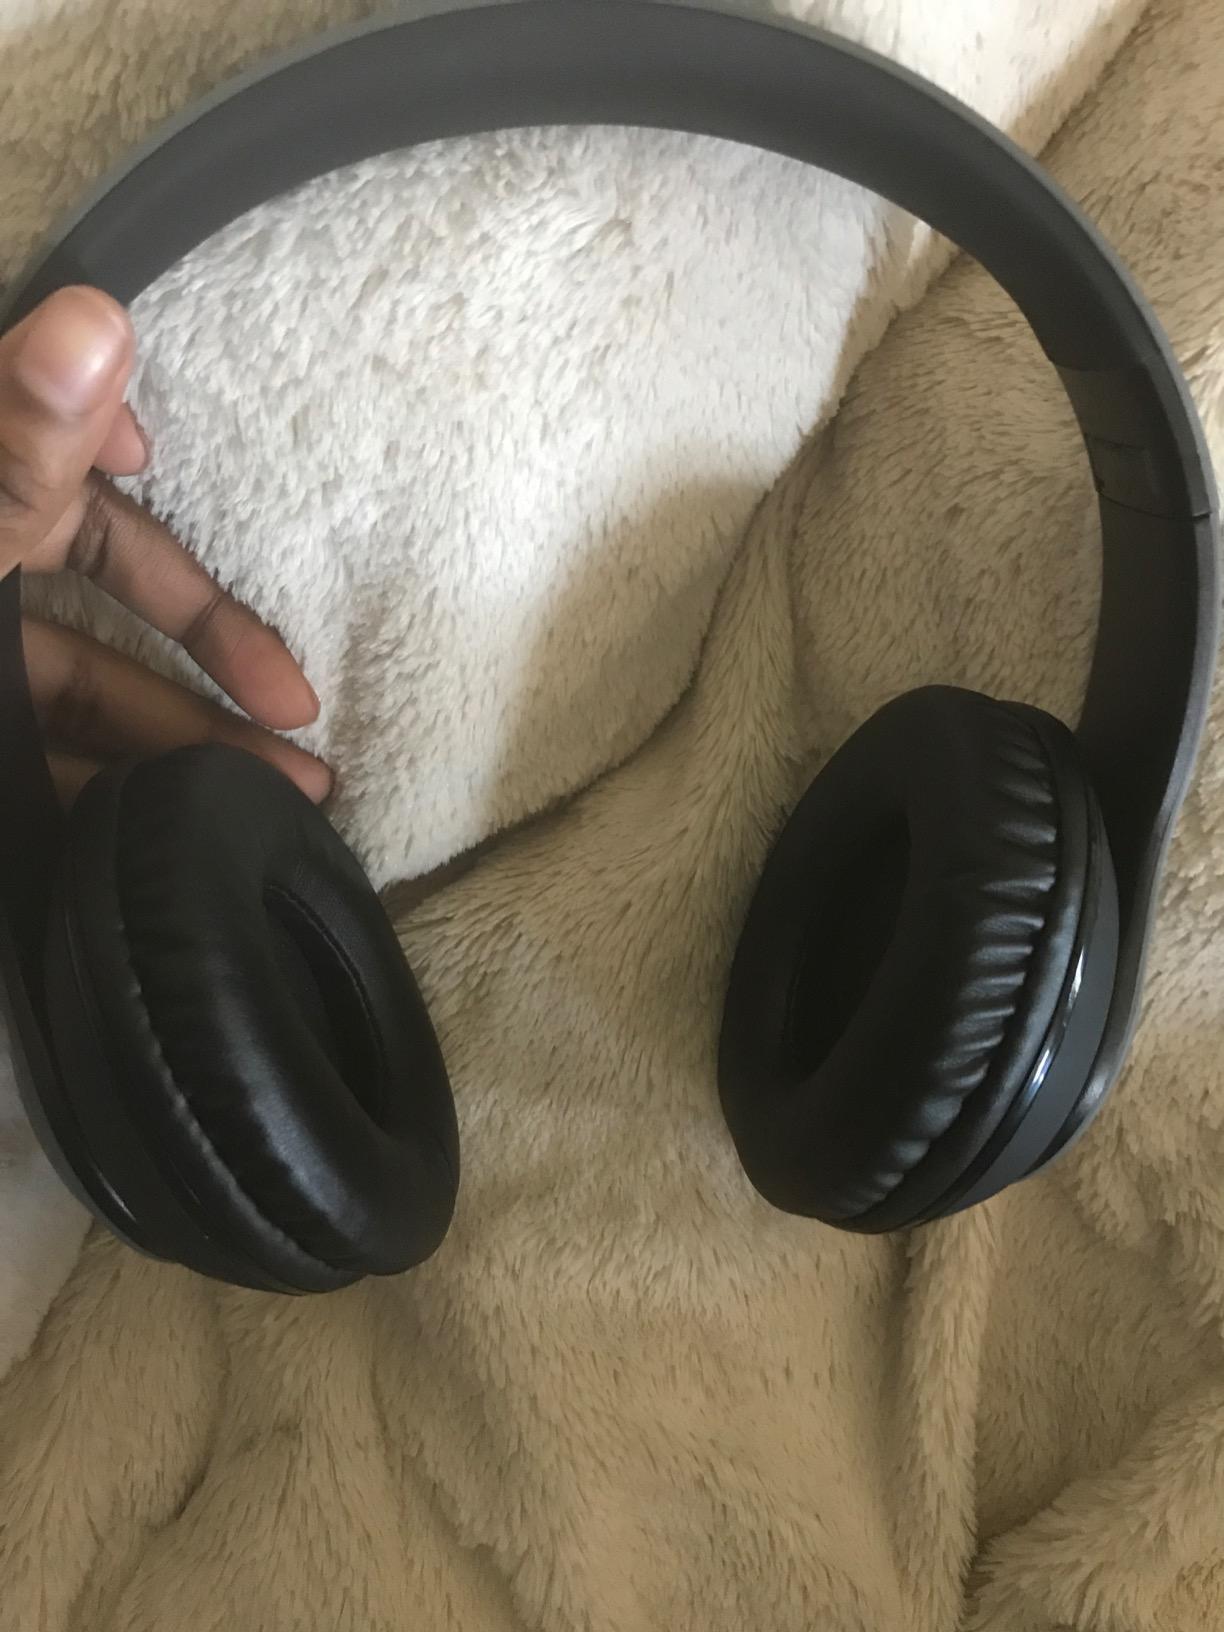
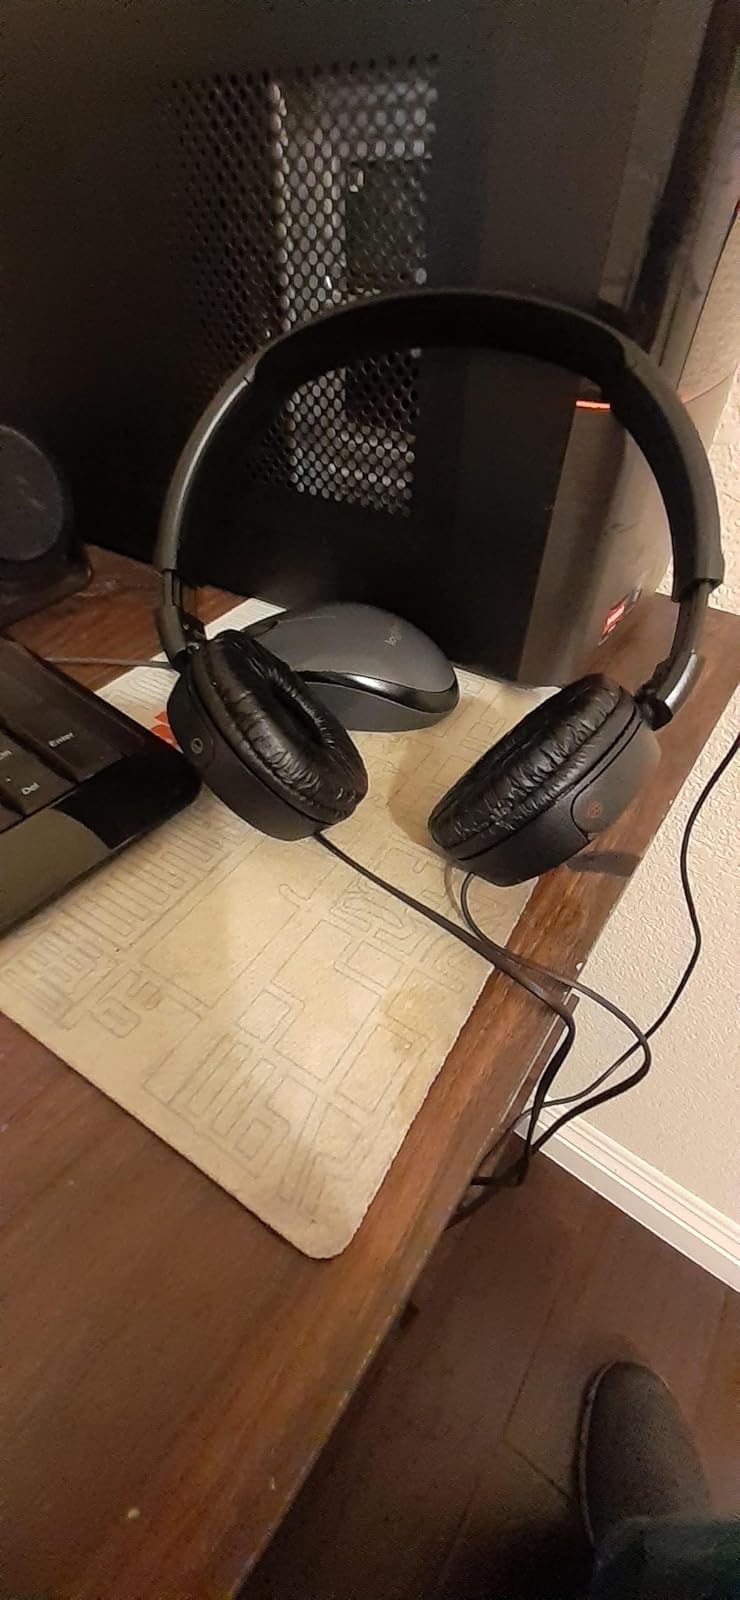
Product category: headphones
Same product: no